Knodishall

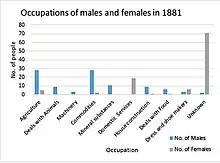
Chart showing the various occupations by gender in Knodishall in 1881

Looking at the 2011 census, the main Knodishall occupations were retail trading, motor vehicle and motor cycle repairs, human health and social work, building construction and education, mostly still male dominated, but accommodation, catering, human health, social work and education were female dominated.